Sinhalese people

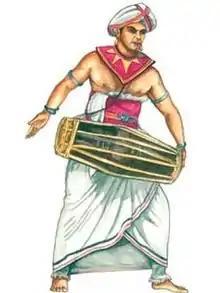
Kandyan drummer

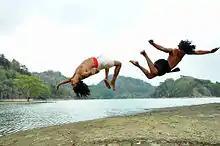
Angampora high kick

Angampora is the traditional martial art of the Sinhalese people. It combines combat techniques, self-defence, sport, exercise and meditation. Key techniques observed in "Angampora" are: "Angam", which incorporates hand-to-hand fighting, and "Illangam", which uses indigenous weapons such as "Velayudaya", staves, knives and swords. Its most distinct feature is the use of pressure point attacks to inflict pain or permanently paralyse the opponent. Fighters usually make use of both striking and grappling techniques, and fight until the opponent is caught in a submission lock that they cannot escape. Usage of weapons is discretionary. Perimeters of fighting are defined in advance, and in some of the cases is a pit. "Angampora" became nearly extinct after the country came under British rule in 1815, but survived in a few families until the country regained independence.